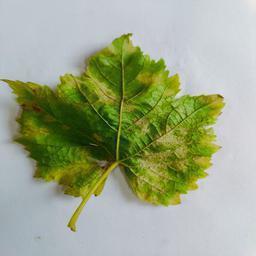
Label: Downy Mildew